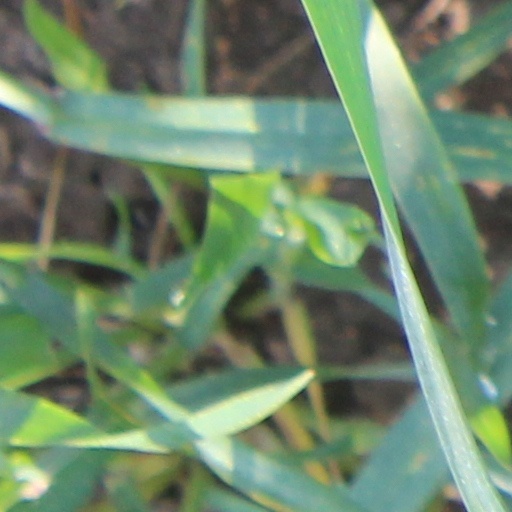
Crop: wheat